Pastoral

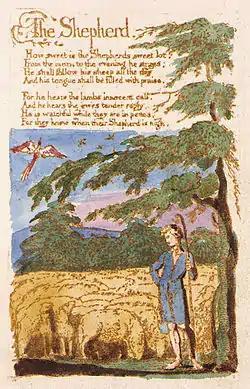
Romantic artist, illustrator and poet William Blake's hand painted print illustrating his pastoral poem "The Shepherd" depicts the pastoral scene of a shepherd watching his flock with a shepherd's crook. This image represents copy B, printed and painted in 1789 and currently held by the Library of Congress.

Pastoral literature continued after Hesiod with the poetry of the Hellenistic Greek Theocritus, several of whose "Idylls" are set in the countryside (probably reflecting the landscape of the island of Cos where the poet lived) and involve dialogues between herdsmen. Theocritus may have drawn on authentic folk traditions of Sicilian shepherds. He wrote in the Doric dialect but the metre he chose was the dactylic hexameter associated with the most prestigious form of Greek poetry, epic. This blend of simplicity and sophistication would play a major part in later pastoral verse. Theocritus was imitated by the Greek poets Bion and Moschus.